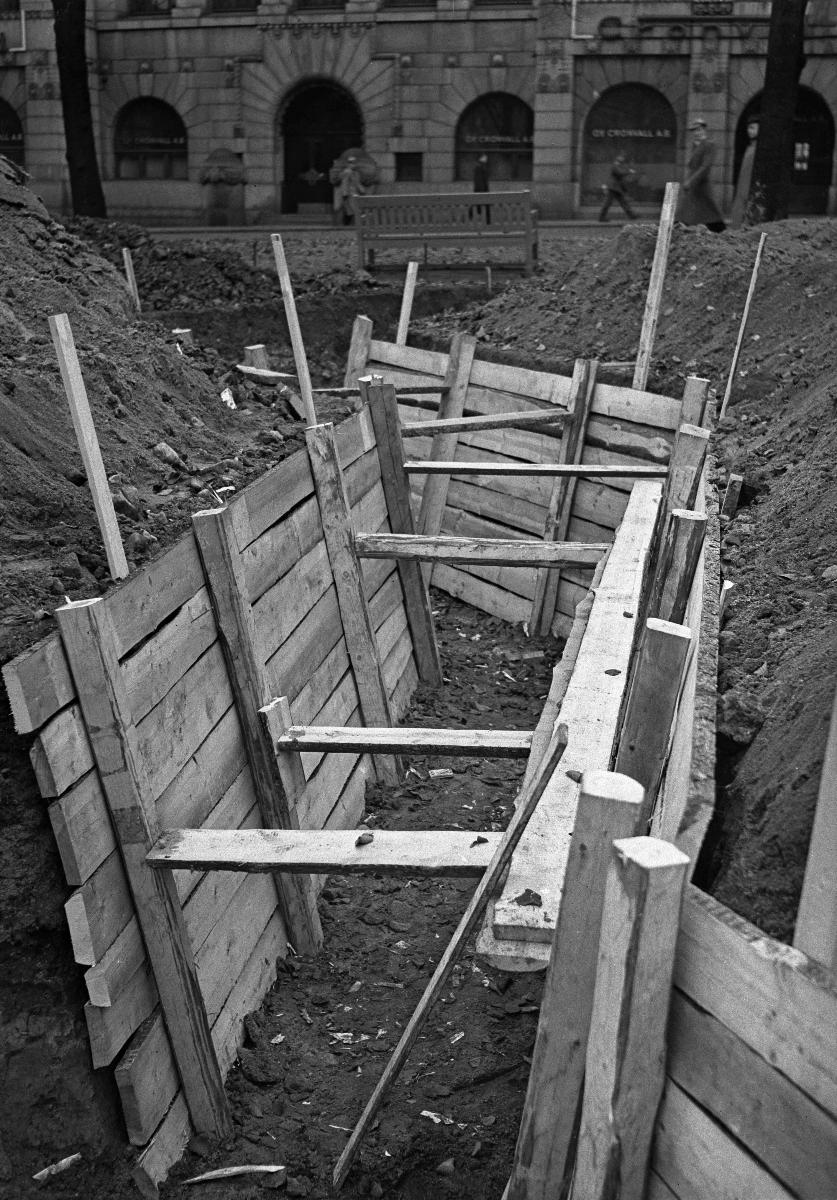
Suojakaivanto
Skyddsgrav; Shelter foxhole
sisällön kuvaus: Suojakaivanto Helsingissä 27.10.1939. content description: A protective foxhole in Helsinki 27.10.1939. innehållsbeskrivning: Skyddsgrav i Helsingfors 27.10.1939.
Kuvaaja: Sundström, Hugo, kuvaaja
Vuosi: 1939
Paikka: Suomi, Uusimaa, Helsinki
Aiheet: HBL; väestönsuojat; hemfronten; skyddsåtgärder; krig; skyddsgravar; bombskydd; suojakaivannot; pommisuojat; air raid shelters; home front; civil defence; protective foxholes; shelters; bomb shelters; war; skyddsrum